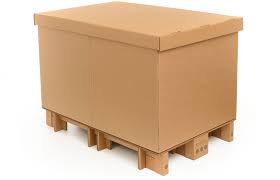
Label: cardboard